Cöln-class cruiser

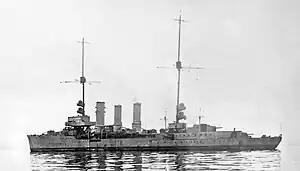
in Scapa Flow

After their commissioning, and joined the High Seas Fleet. They were assigned to the II Scouting Group, alongside the cruisers , , , , and . The ships were in service in time for the major fleet operation to Norway in 23–24 April 1918. The I Scouting Group and II Scouting Group, along with the Second Torpedo-Boat Flotilla were to attack a heavily guarded British convoy to Norway, with the rest of the High Seas Fleet steaming in support. The Germans failed to locate the convoy, which had in fact sailed the day before the fleet left port. As a result, Admiral Reinhard Scheer broke off the operation and returned to port.